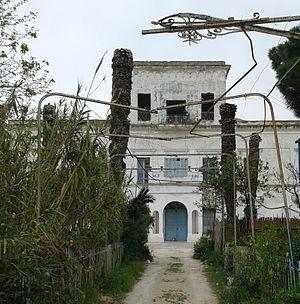
Palais du général Kheireddine à Kheireddine
Le palais Kheireddine est une ancienne résidence estivale du ministre Kheireddine Pacha situé dans la banlieue nord de Khereddine, entre Le Kram et La Goulette, en Tunisie.
Cette liste des monuments classés du gouvernorat de Tunis est une liste des monuments historiques et archéologiques protégés et classés du gouvernorat de Tunis établie par l'Institut national du patrimoine de Tunisie.